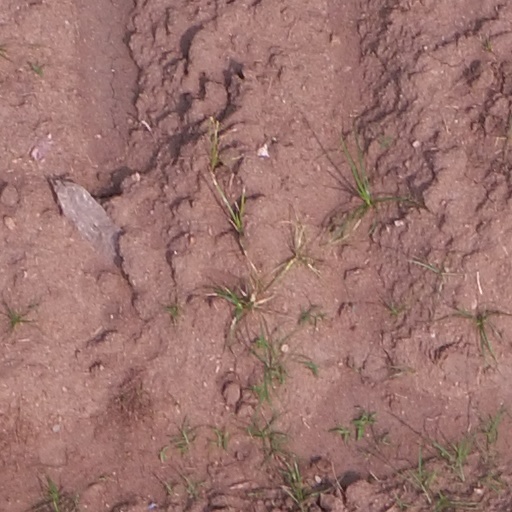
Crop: maize; corn